Madonna: Like an Icon

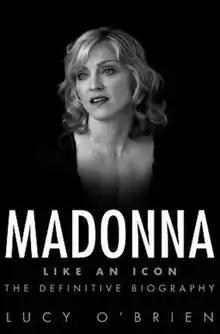
Book cover (UK)

Madonna: Like an Icon is a biography by English author Lucy O'Brien, chronicling the life of American singer Madonna. The book was released on 27 August 2007, by Bantam Press in the United Kingdom, and on 18 October 2007, by HarperCollins in the United States. "Madonna: Like an Icon" chronicles the life of the singer from her birth, up to the release of her eleventh studio album, "Hard Candy", in 2008. Initially critical of her work, O'Brien had become a fan of Madonna after seeing her perform on television for The Virgin Tour in 1985. From that point of time, the author followed Madonna's career closely, attending her concerts, and collecting interviews, magazines, and albums.